Käthe Rosenthal

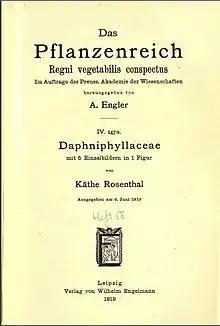
Käthe Rosenthal's book on Daphniphyllaceae in Adolf Engler's publication "Das Pflanzenreich" (1919)

From Easter in 1912, Rosenthal studied natural sciences and philosophy at the "Schlesischen Friedrich-Wilhelms-Universität" (Silesian Freidrich-Wilhelms-University) in Breslau. Her teachers included Alexander von Lingelsheim, Ferdinand Albin Pax and Georg Kükenthal.